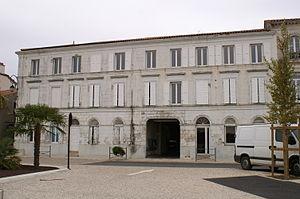
Distillerie d'eau de vie Cognac Girard de Tonnay-Charente
Tonnay-Charente est une commune du Sud-Ouest de la France située dans le département de la Charente-Maritime. Ses habitants sont appelés les Tonnacquois et les Tonnacquoises.